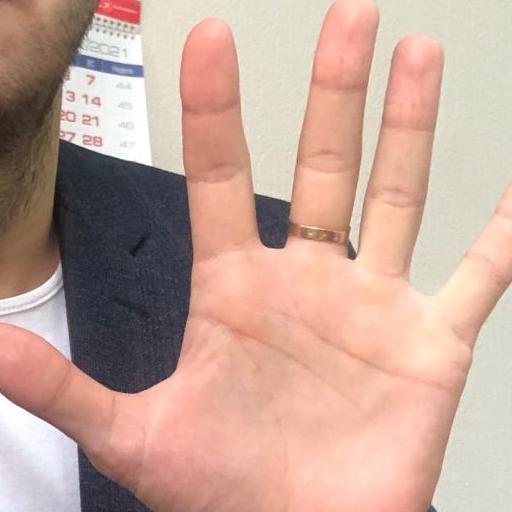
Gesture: palm